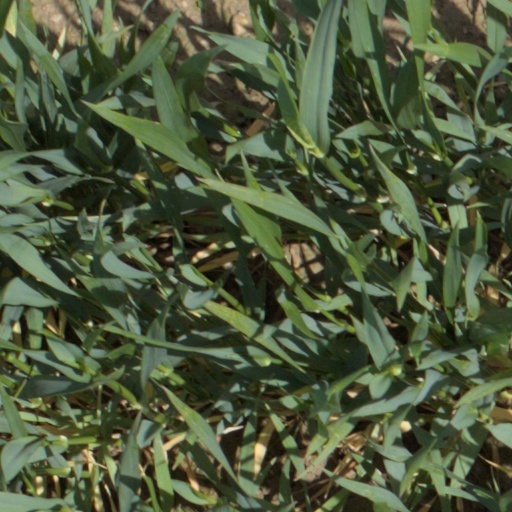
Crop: wheat